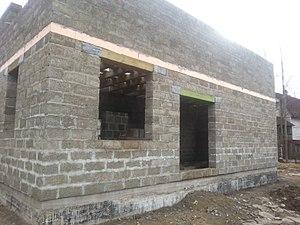
Le béton de papier ou liant-papier est un matériau de construction, considéré comme soutenable et peu polluant, peu coûteux, facile à fabriquer, existant depuis plus de 70 ans. Il présente des qualités différentes selon le dosage de papier, de ciment et éventuels autre matériaux et selon le type de papier, la préparation utilisée, l'utilisation d'une presse ou non, etc. C'est un produit pouvant relever du DIY (Do it yourself).